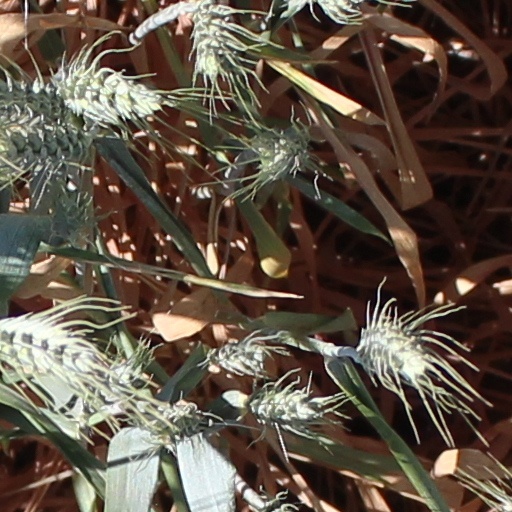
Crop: wheat